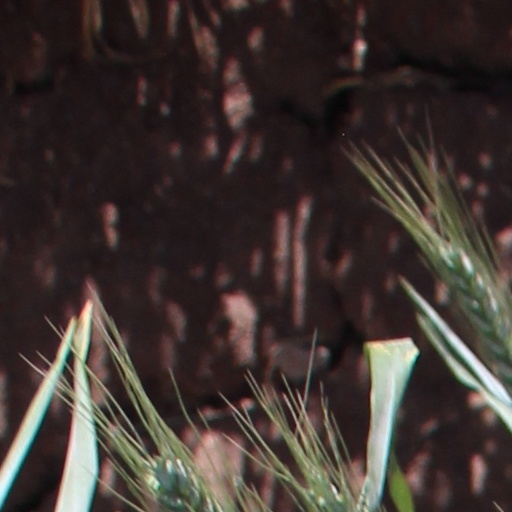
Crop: wheat